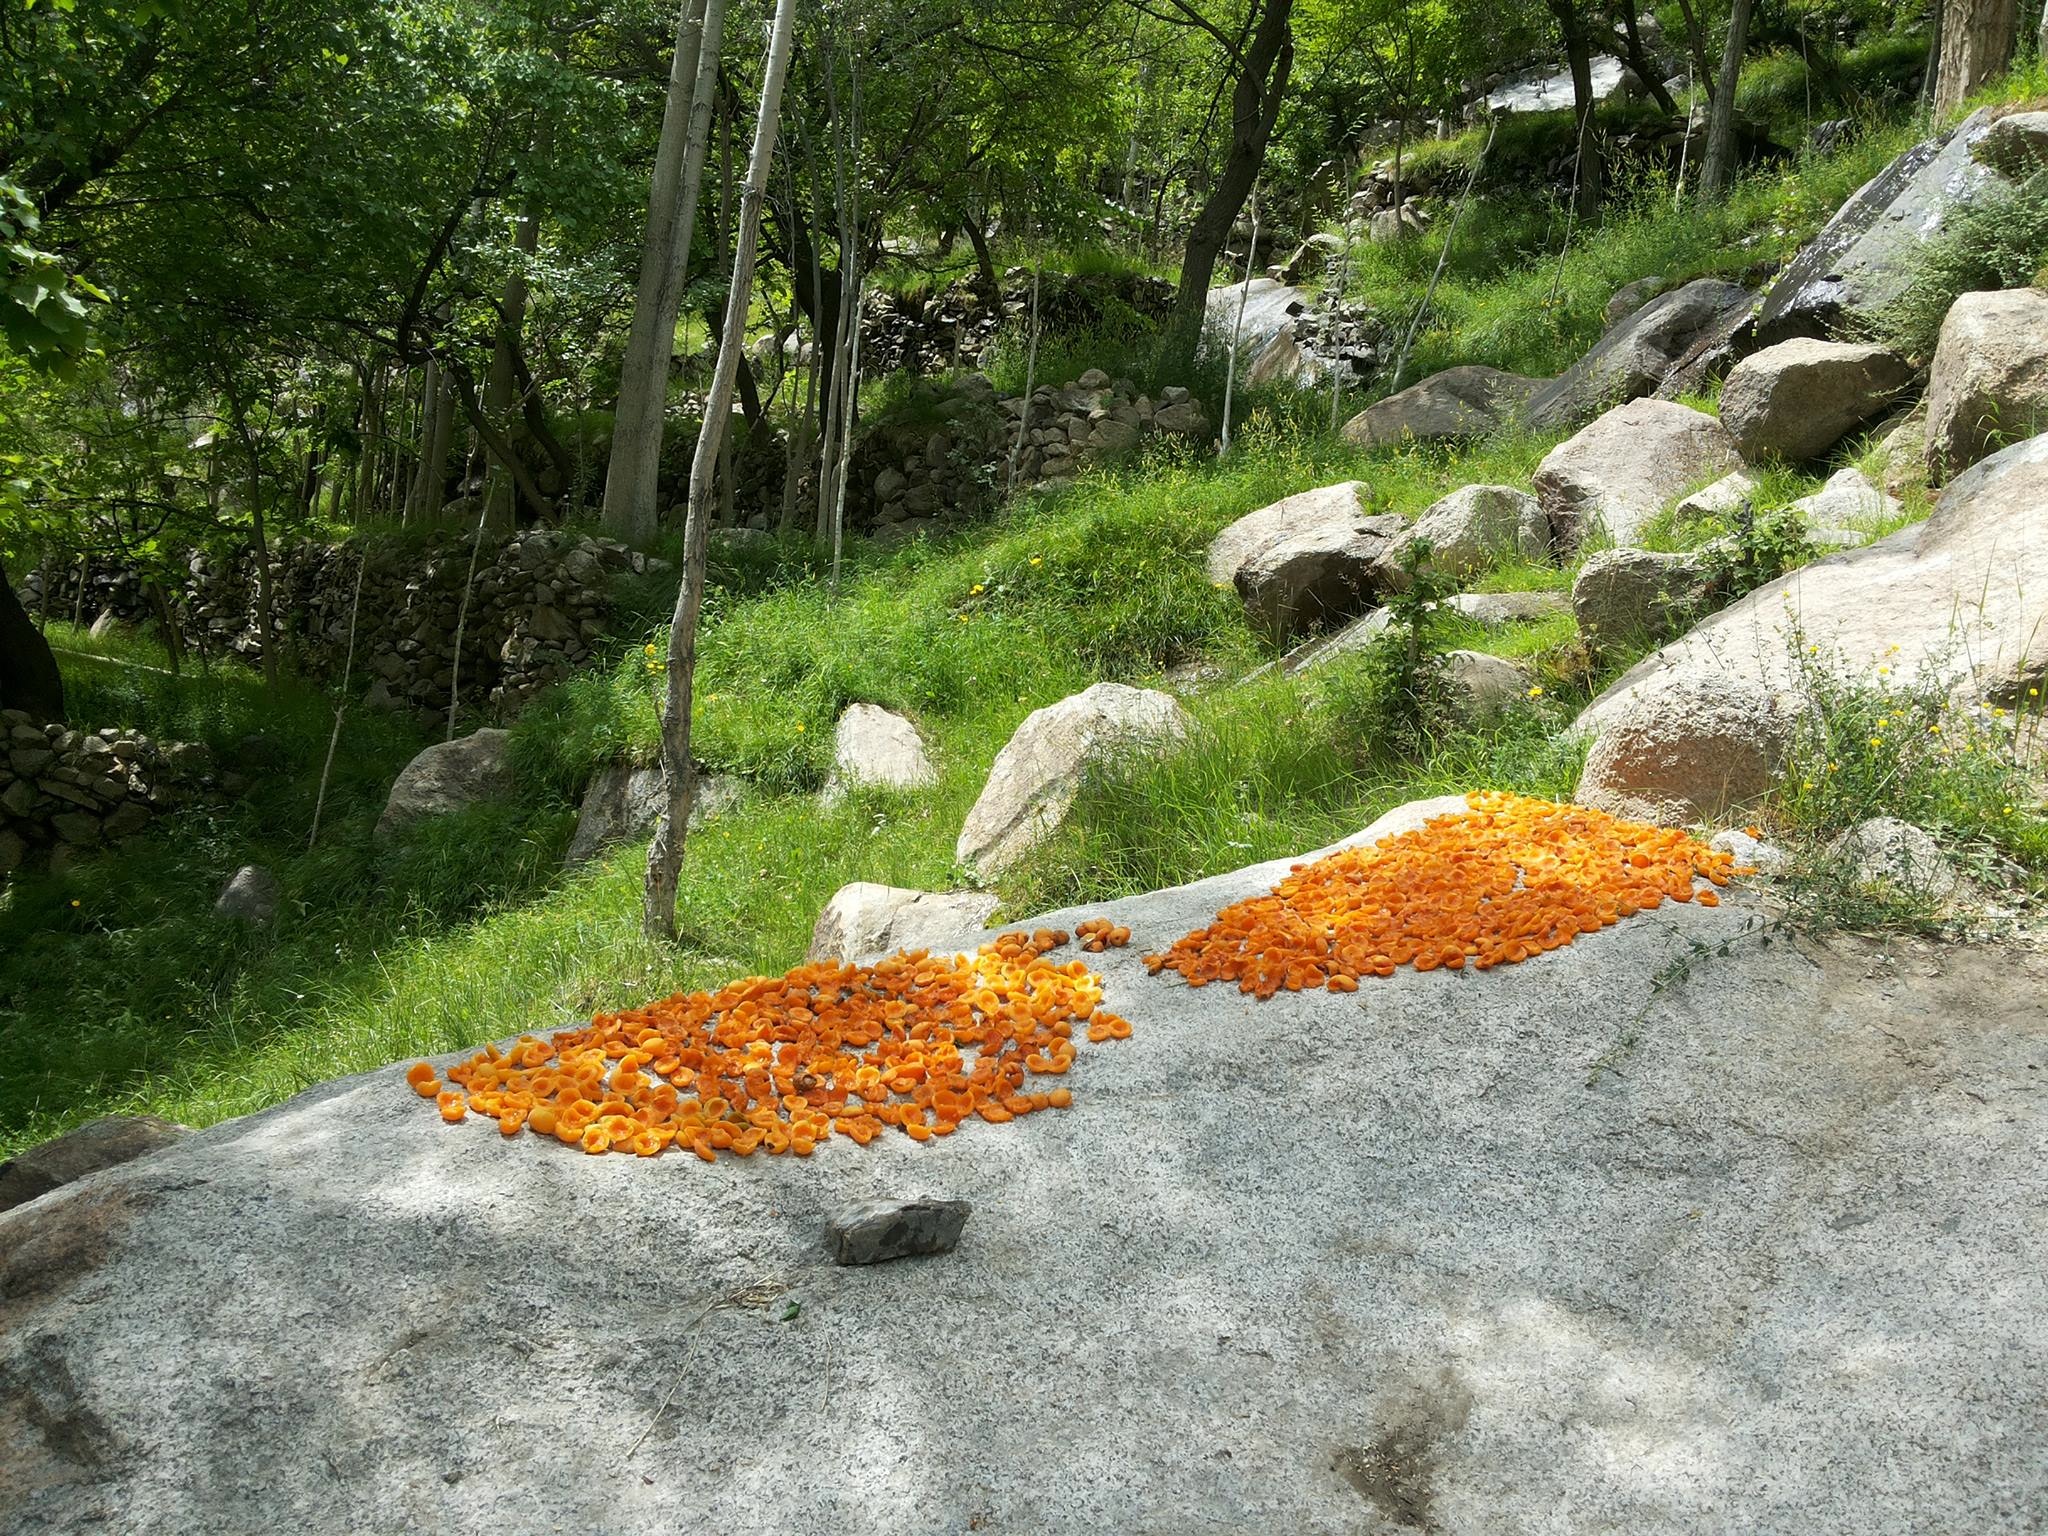
nature, forest, rock, wilderness, leaf, flower, river, stream, autumn, botany, flora, body of water, water feature, ecosystem